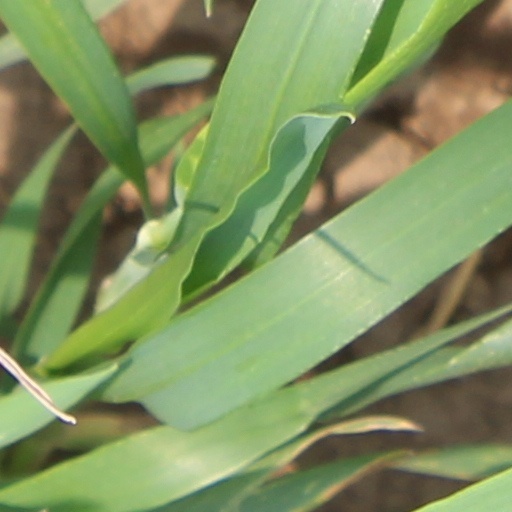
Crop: wheat